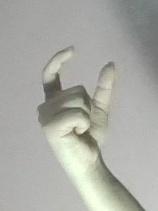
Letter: nun